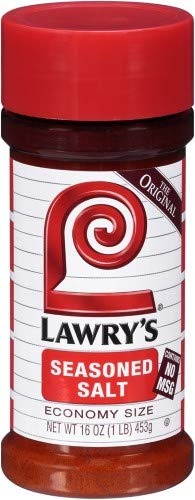
Item Name: Lawry's, Seasoned Salt (Pack of 36)
Value: 576.0
Unit: Fl Oz

Price: 3.59